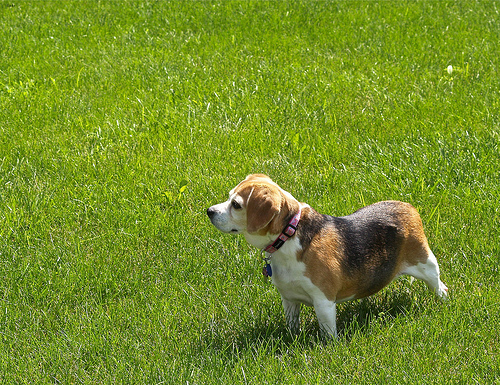
Breed: beagle